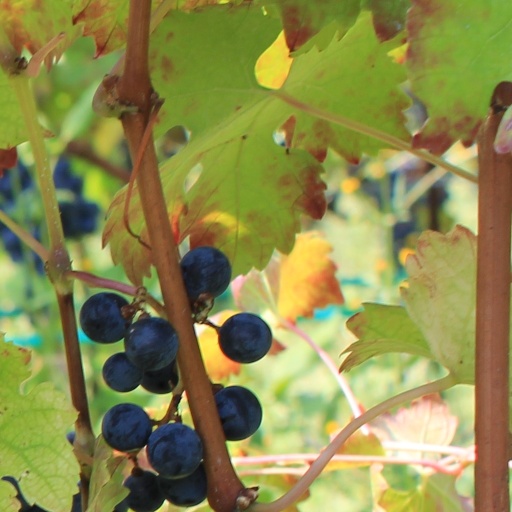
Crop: grape